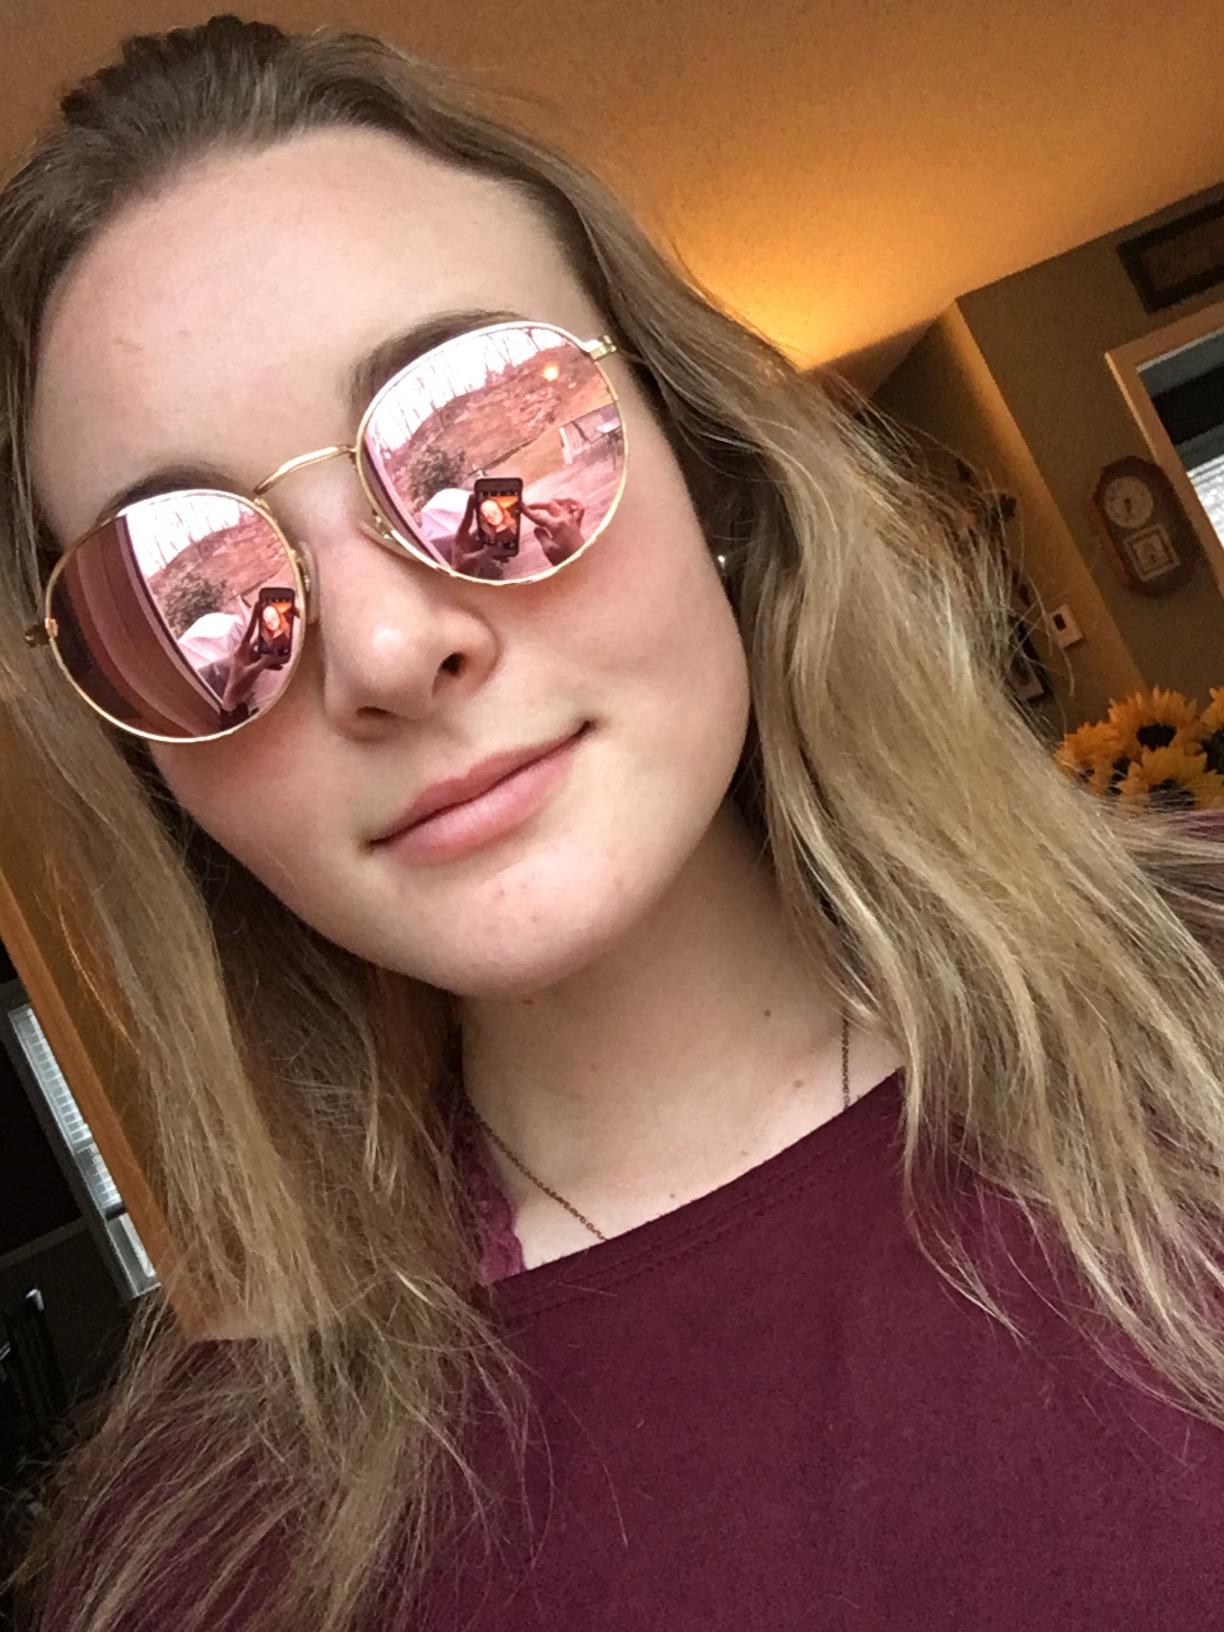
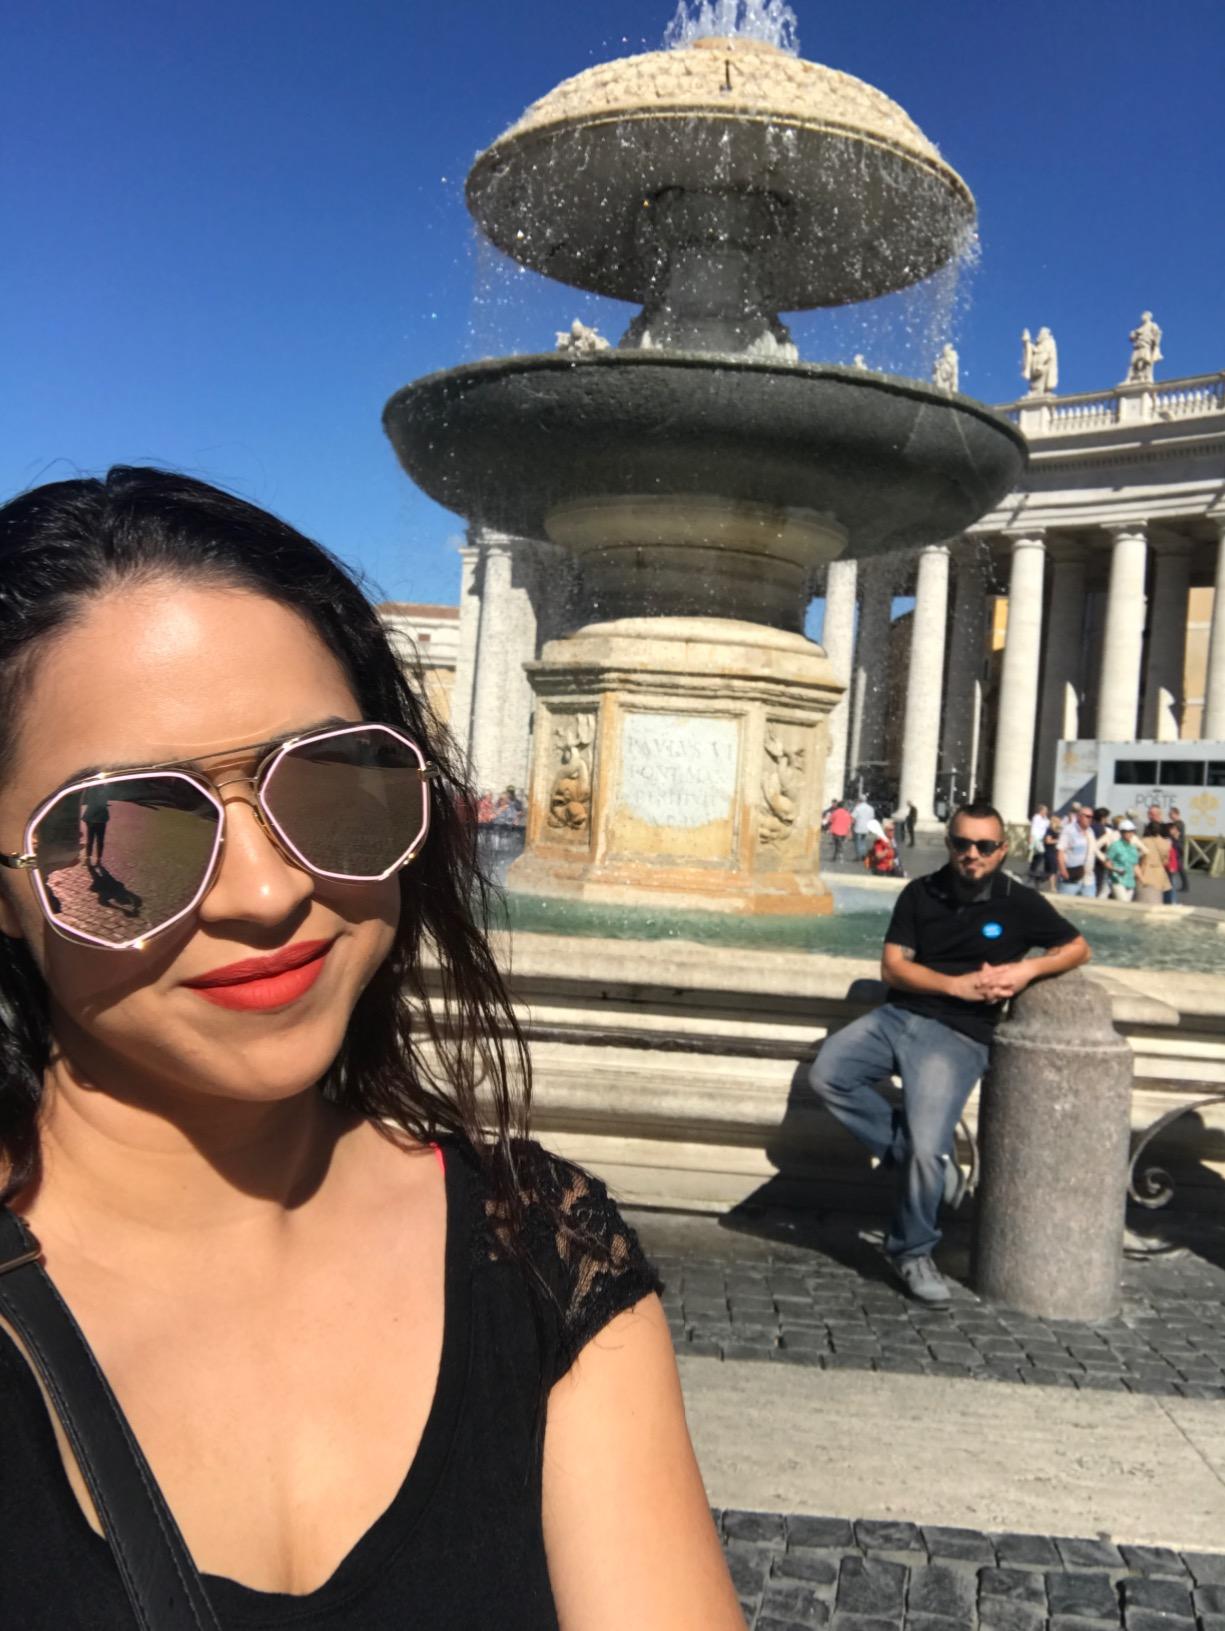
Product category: accessories_sunglasses
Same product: no